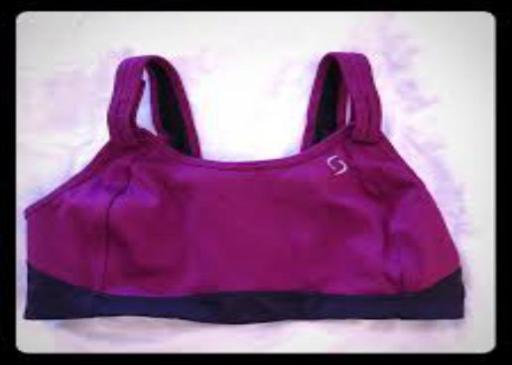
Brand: moving comfort-1
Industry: Clothes